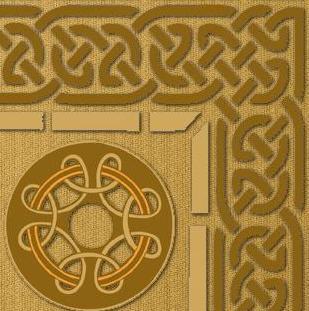
Texture: interlaced